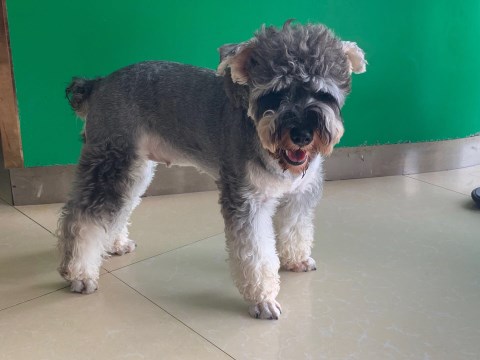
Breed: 2342-n000102-miniature_schnauzer